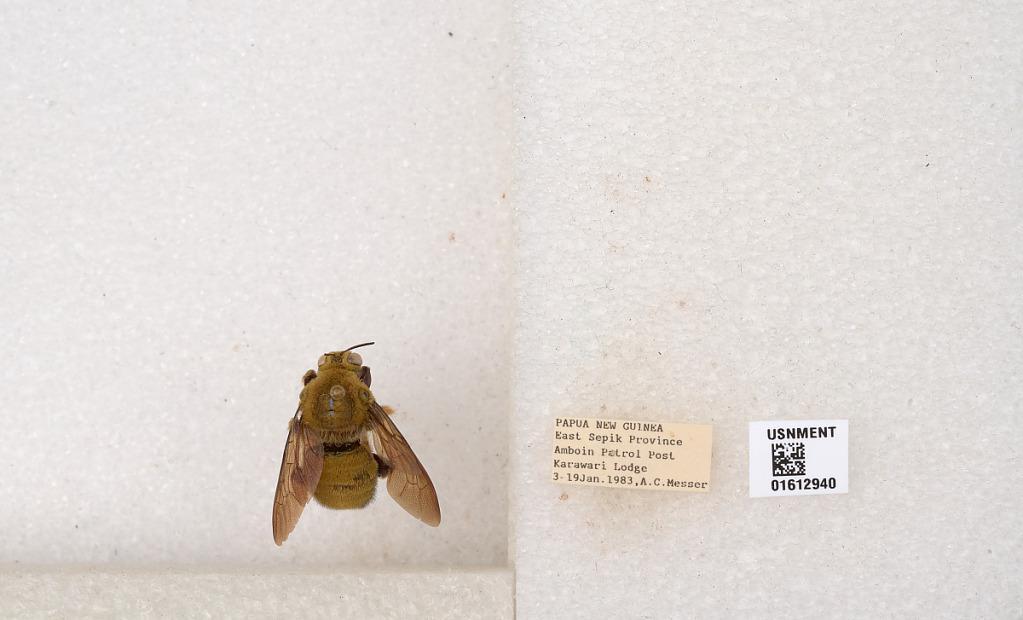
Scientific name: Xylocopa (Koptortosoma) sp.
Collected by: A. Messer
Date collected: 1983-1-3
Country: Papua New Guinea
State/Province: East Sepik
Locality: Amboin Patrol Post, Karawari Lodge